Alexander Buckley

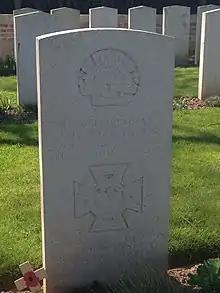
Buckley's headstone at Peronne Communal Cemetery

He was originally buried at St Radegonde, but was later re-interred at Peronne Communal Cemetery Extension.